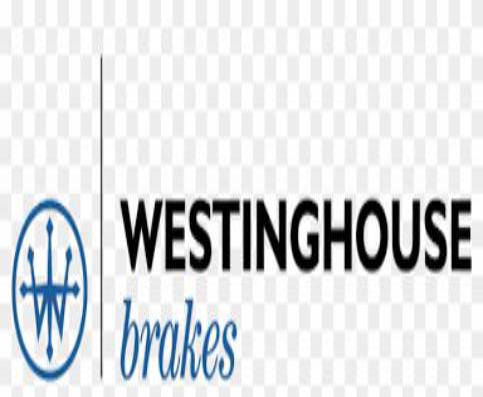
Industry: Electronic